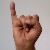
The image shows a hand gesture representing the letter 'I' in Indian Sign Language.